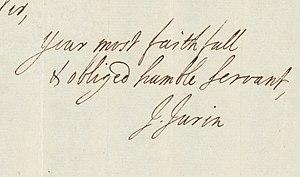
James Jurin est un médecin et physicien anglais passé à la postérité pour ses travaux pionniers relatifs à l’action capillaire et à l’épidémiologie. Il fut l'un des plus chauds partisans des travaux d’Isaac Newton et mit tout son talent de satiriste au service de ses idées.